Hello Games

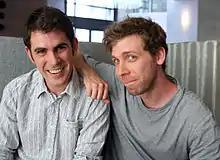
Co-founders Sean Murray (left) and Grant Duncan

Hello Games was founded in February 2008 by Sean Murray and Grant Duncan, together with friends Ryan Doyle and David Ream. Murray had been a developer at Electronic Arts prior and had grown tired of developing repeated sequels, and decided to leave to form his own studio to make a game he always wanted to make, "Joe Danger", which was the studio's first release in 2010. At the 2010 "Develop" Awards, they won two awards: Best New Studio and Best Micro Studio. In September 2010, they were listed by "The Guardian" as one of the 100 most innovative and creative British companies of the previous 12 months. The popularity and success of "Joe Danger" led them to develop a sequel, "".